Kingdom of Albania in personal union with Italy

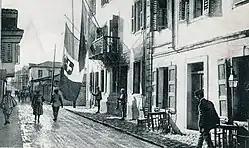
Italian soldiers in Vlorë, Albania during World War I. The tricolour flag of Italy bearing the Savoy royal shield is shown hanging alongside an Albanian flag from the balcony of the Italian headquarters.

Prior to direct intervention in World War I, the Kingdom of Italy occupied the port of Vlorë in Albania in December 1914. Upon entering the war, Italy spread its occupation to region of southern Albania beginning in the autumn 1916. Italian forces in 1916 recruited Albanian irregulars to serve alongside them. Italy with permission of the Allied command, occupied Northern Epirus on 23 August 1916, forcing the Greek Army to withdraw its occupation forces from there. In June 1917, Italy proclaimed central and southern Albania as a protectorate of Italy while Northern Albania was allocated to the states of Serbia and Montenegro. By 31 October 1918, French and Italian forces expelled the Austro-Hungarian Army from Albania. After World War I ended, Italy withdrew its military forces on 2 September 1920 from Albania as a result of domestic crisis (biennio rosso), foreign pressure and a rebellion in Vlora. However, it annexed the island of Saseno and continued to have special interest in Albania.